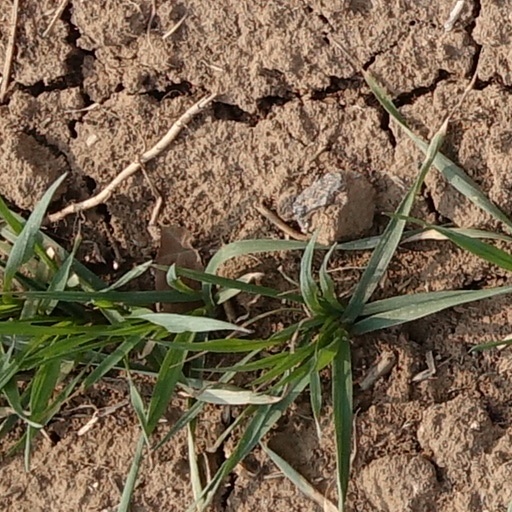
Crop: wheat